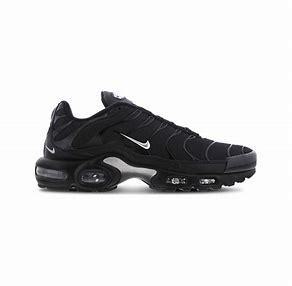
Brand: Nike
Model: Tuned 1 Essential